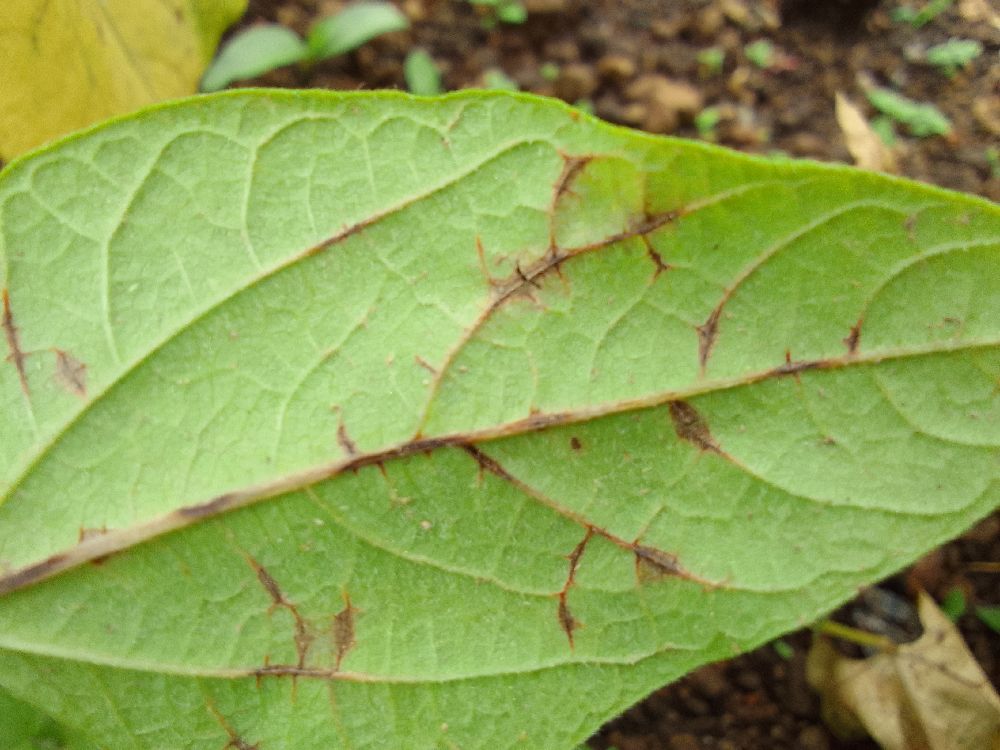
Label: anthracnose